William Fox-Strangways, 4th Earl of Ilchester

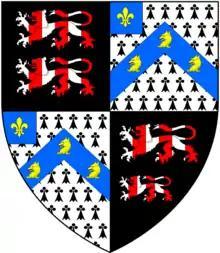
Arms of Fox-Strangways

The arms of the head of the Fox-Strangways family are blazoned "Quarterly of four: 1st & 4th: Sable, two lions passant paly of six argent and gules" (Strangways); "2nd & 3rd: Ermine, on a chevron azure three foxes' heads and necks erased or on a canton of the second a fleur-de-lys of the third" (Fox).